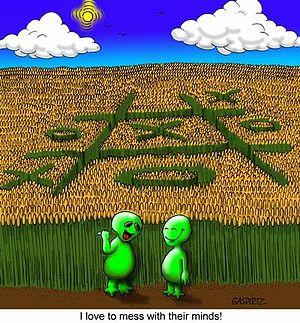
Un cercle de culture, ou parfois « agrogramme » ou « agroglyphe », est un vaste motif ou ensemble de motifs géométriques réalisé dans un champ de céréales par flexion et couchage des épis. Visibles depuis le ciel, ces réalisations peuvent aller d'un simple cercle de quelques mètres de diamètre à des compositions de plusieurs hectares comportant de nombreuses figures disposées géométriquement.